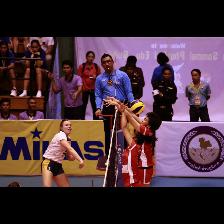
Label: Human